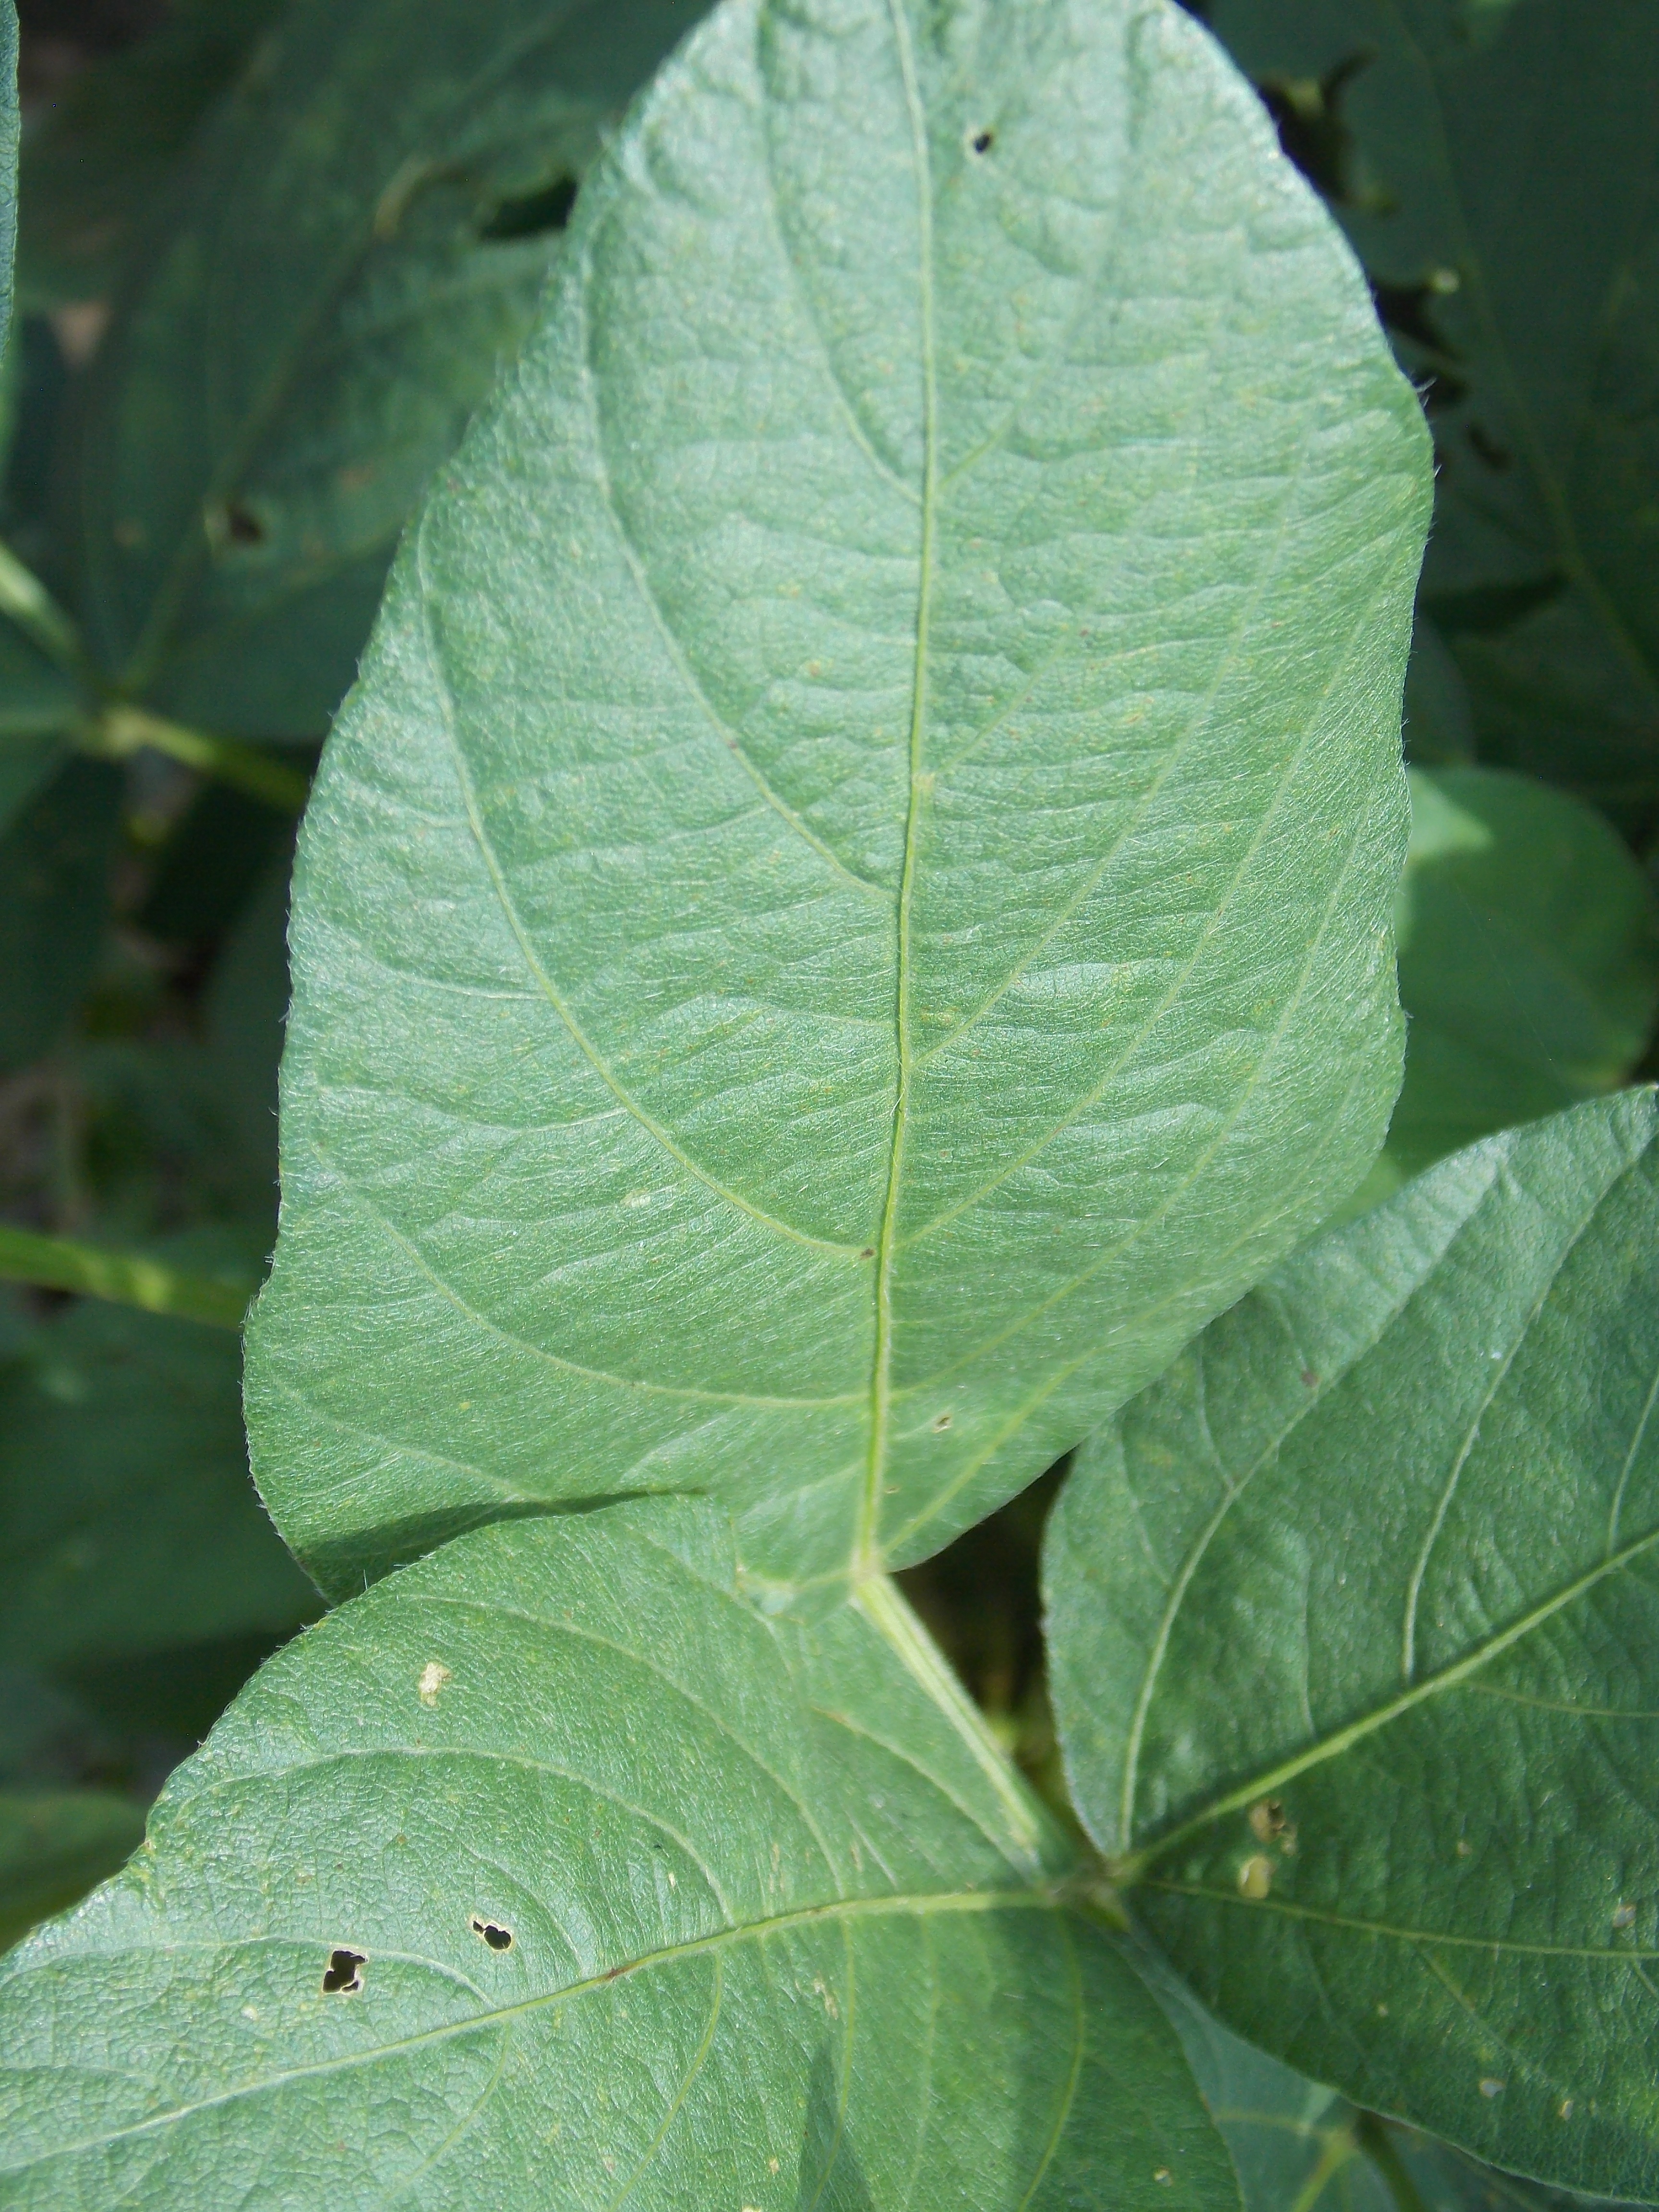
Label: Disease